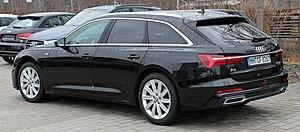
L'Audi A6 est une berline de luxe tricorps construite par la marque allemande Audi, déclinée en version break et break surélevé et en version berline. Elle a succédé, en 1994, à l'Audi 100. À ce jour, quatre générations différentes d'Audi A6 se sont succédé.